Ford Explorer

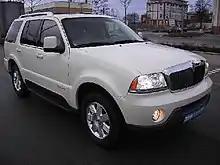
2003 Lincoln Aviator

The first-generation Ford Explorer was sold by Mazda from 1991 until 1994 as the Mazda Navajo. Offered solely in a three-door configuration, only minor design details differed the Navajo from its Ford counterpart.